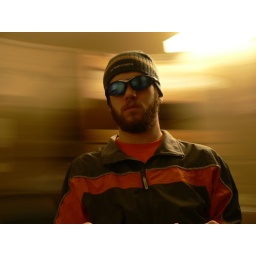
spinning in an office chair